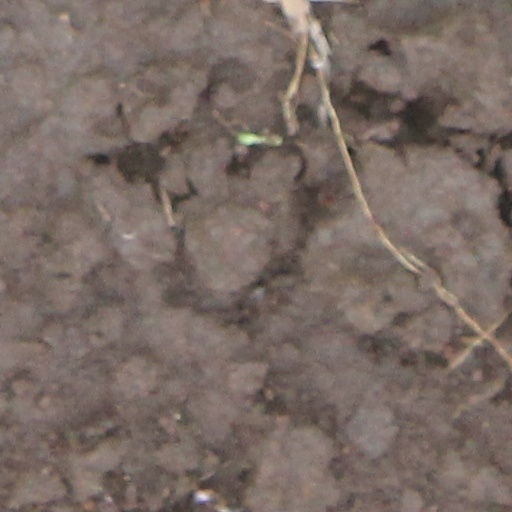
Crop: wheat